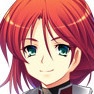
Portrait style: Anime Portrait